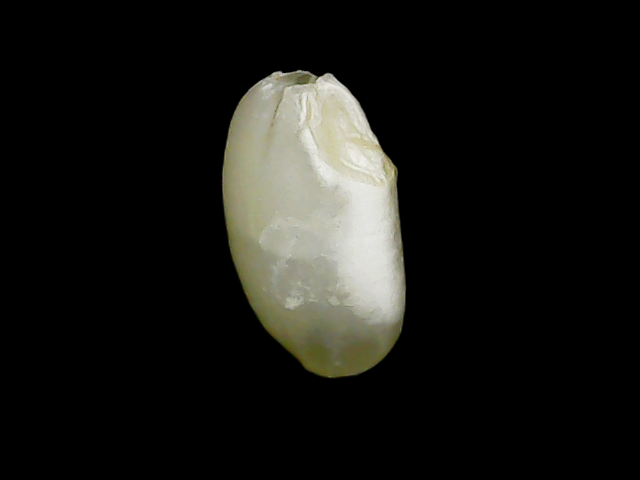
Rice variety: Binadhan8